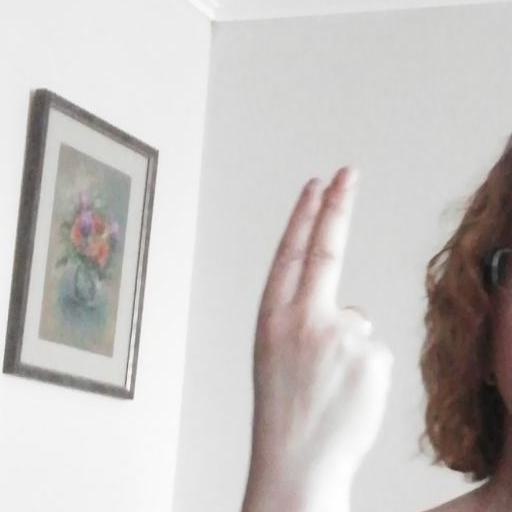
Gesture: two_up_inverted